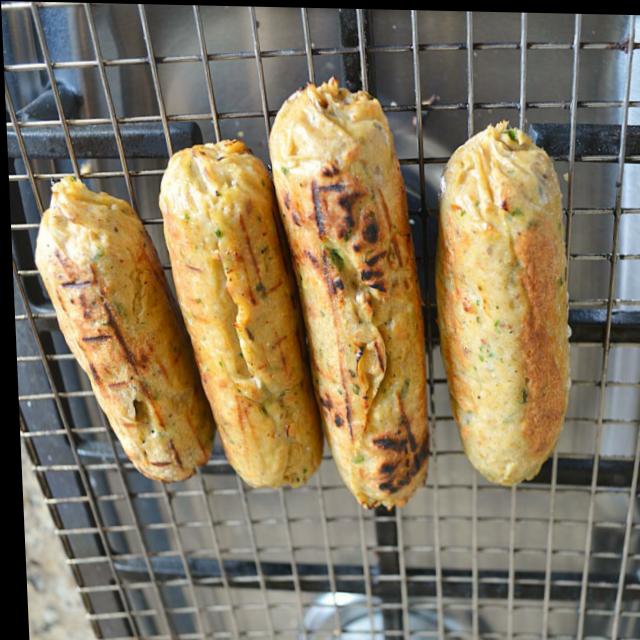
Dish: kebab